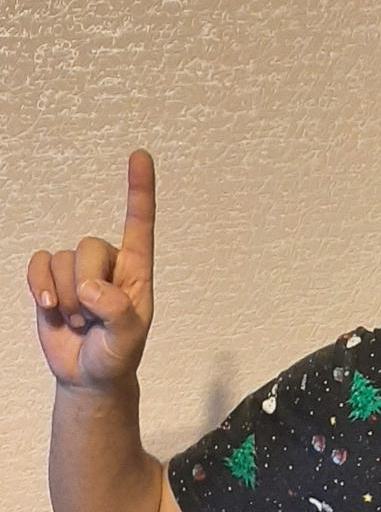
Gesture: one